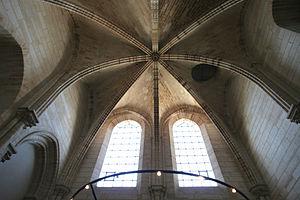
La cathédrale Notre-Dame de Paris, communément appelée Notre-Dame, est l'un des monuments les plus emblématiques de Paris et de la France. Elle est située sur l'île de la Cité et est un lieu de culte catholique, siège de l'archidiocèse de Paris, dédiée à la Vierge Marie.